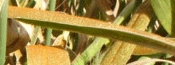
Label: Wheat___Brown_Rust